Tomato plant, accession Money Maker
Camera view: tilt-top (135 deg); turntable rotation: 330 degrees
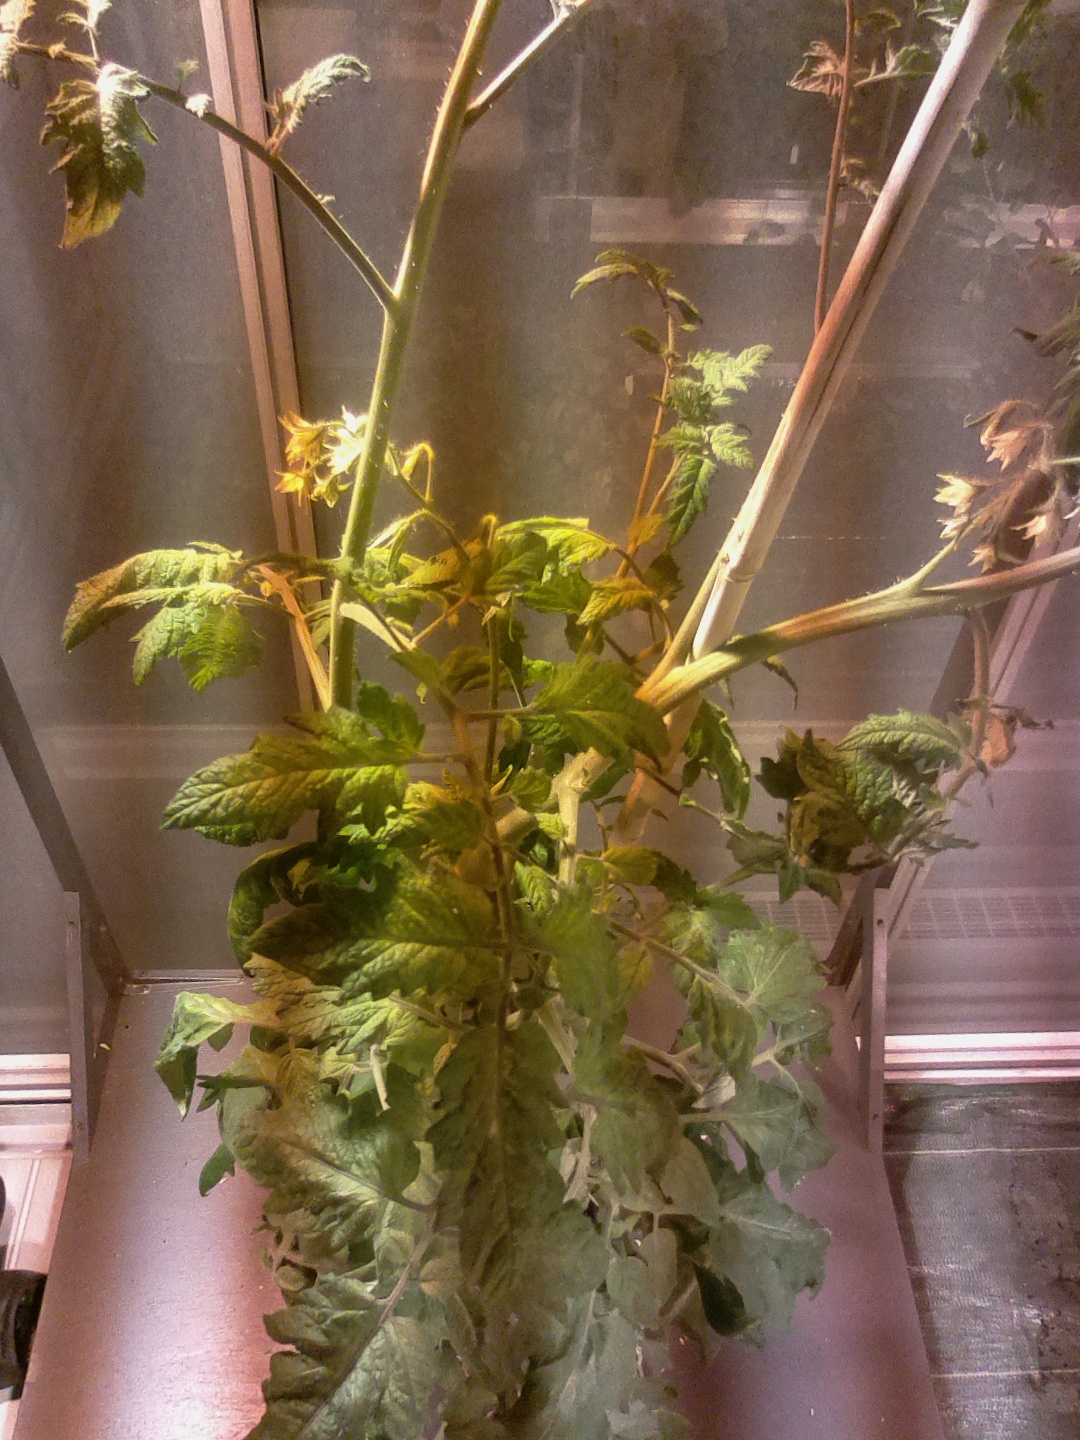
BBCH growth stage 71: 10%-20% of final fruit size